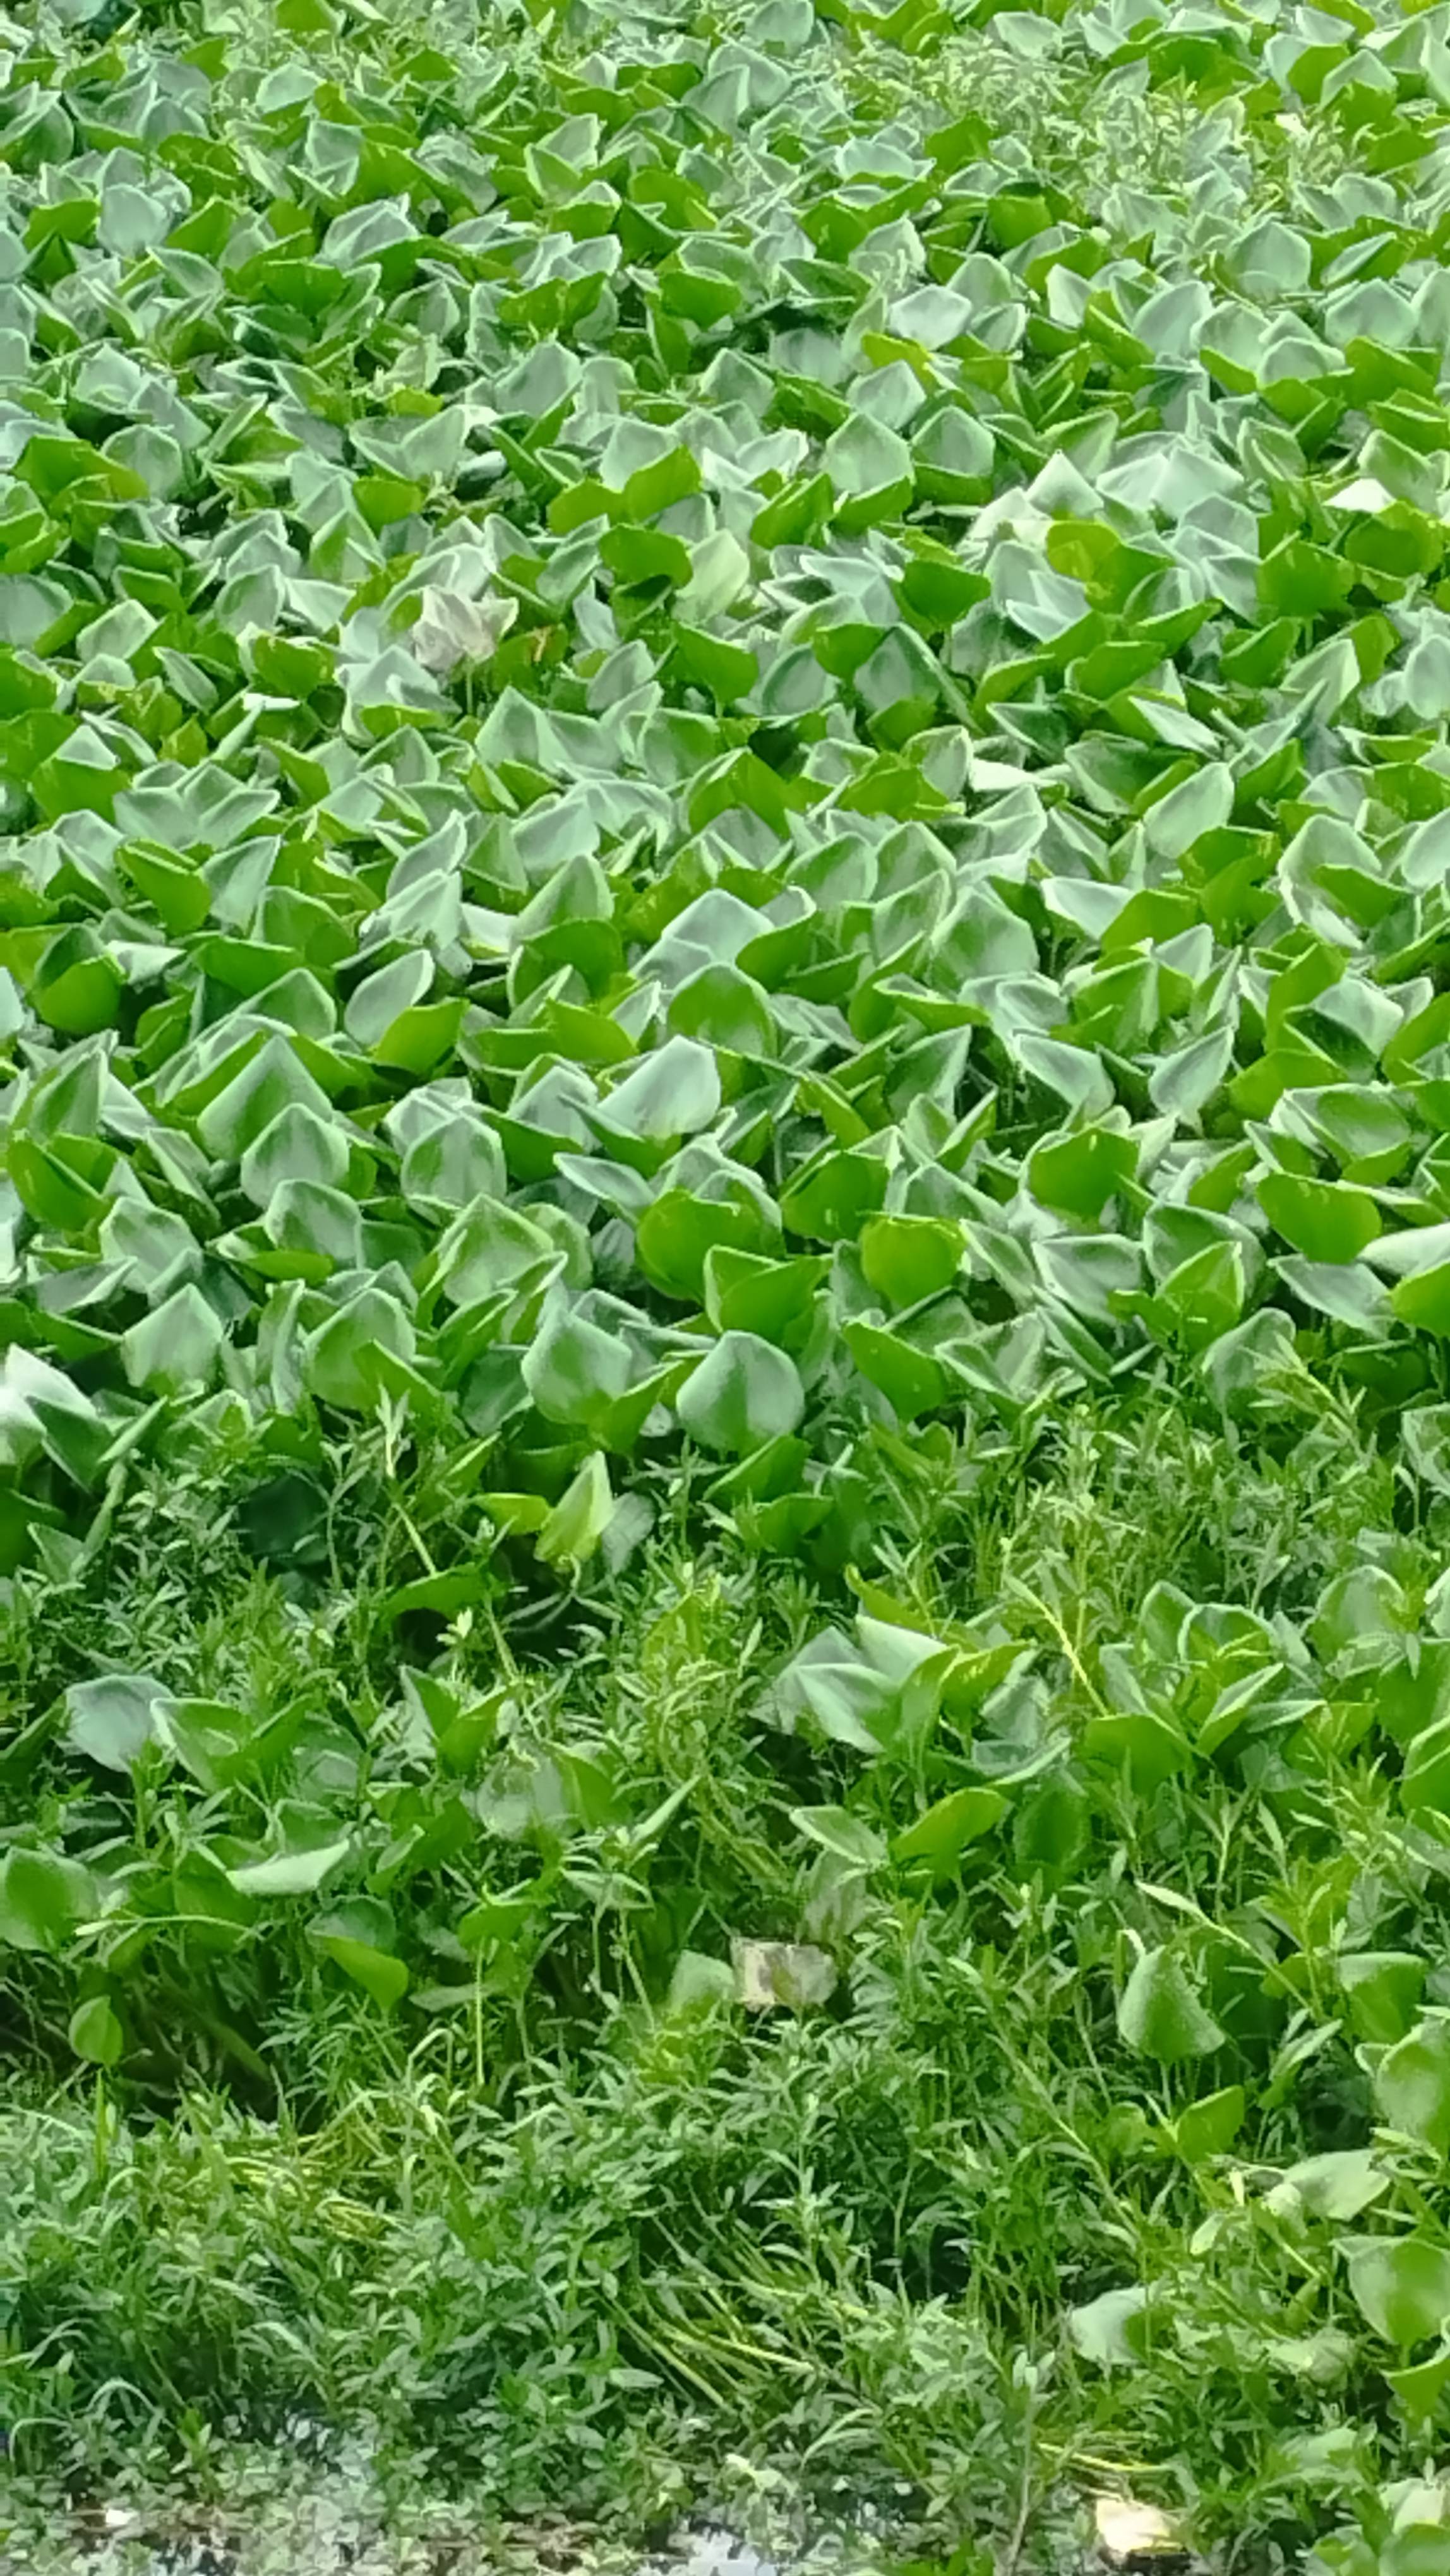
Species: Common Water Hyacinth (Eichornia crassipes)